William Lyon Mackenzie King

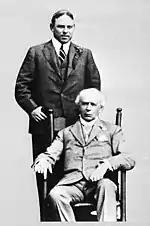
King standing behind former Prime Minister Wilfrid Laurier, 1912

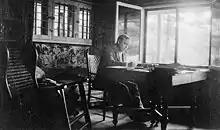
King, while writing "Industry and Humanity", 1917

King was not a pacifist, but he showed little enthusiasm for the Great War; he faced criticism for not serving in Canada's military and instead working for the Rockefellers. However, he was nearly 40 years old when the war began, and was not in good physical condition. He never gave up his Ottawa home, and travelled to the United States on an as-needed basis, performing service to the war effort by helping to keep war-related industries running smoothly.